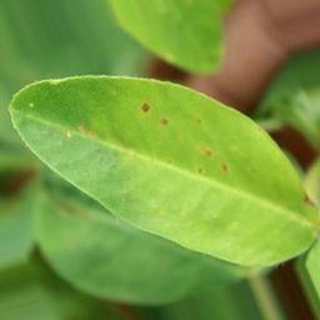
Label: groundnut_early_leaf_spot